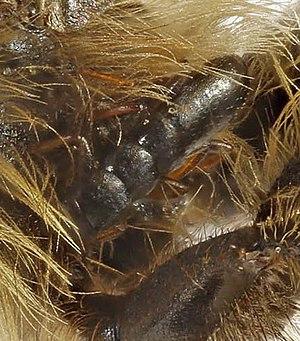
Le triongulin est une larve de Coléoptères qui doit son nom en référence aux tarses des pattes qui portent 3 griffes plates en forme de trident. Il s'agit d'une larve de premier stade très mobile et souvent grégaire. On trouve des triongulins chez plusieurs familles, comme celles des méloïdés, des coccinellidés et des staphylinidés.